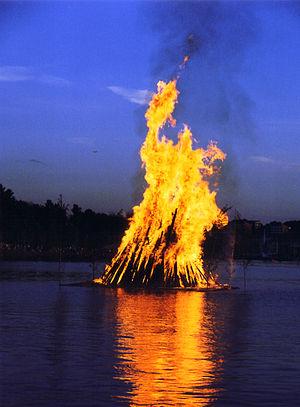
Un feu de joie est un grand feu allumé en plein air lors de réjouissances publiques, par exemple lors de la fête de la Saint-Jean.
Midsummer, aussi connu comme la Saint Jean-Baptiste, est un ensemble de célébrations dans différents pays d'Europe du Nord — Suède, Danemark, Norvège, Finlande, Estonie, Lituanie, Lettonie — ayant toutes lieu lors du solstice d'été, entre le 21 et le 25 juin. C'est une fête majeure dans les cultures scandinaves et baltes. En Suède, son importance est telle qu'il a été envisagé de déplacer la fête nationale le jour précédant les célébrations de Midsommar.